Princess Märtha of Sweden

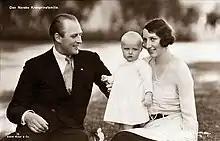
Märtha with her husband and elder daughter Princess Ragnhild

Märtha was born at her parents' home of Arvfurstens Palats in Stockholm on 28 March 1901, the second child of Prince Carl of Sweden, Duke of Västergötland, and his wife Princess Ingeborg of Denmark. Her father was the younger brother of King Gustav V of Sweden, making her a first cousin twice removed of the present King of Sweden, and her mother was the younger sister of King Christian X of Denmark and of King Haakon VII of Norway.